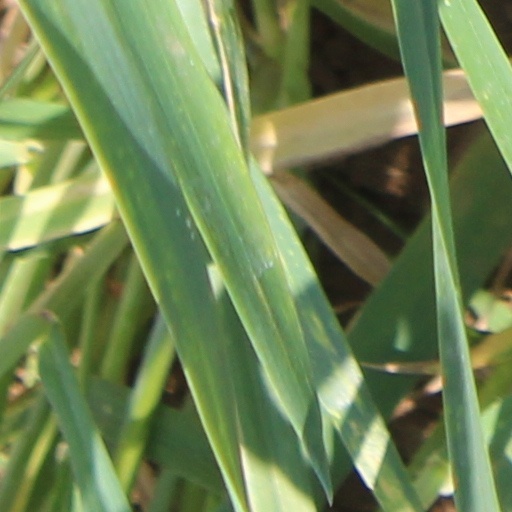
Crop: wheat